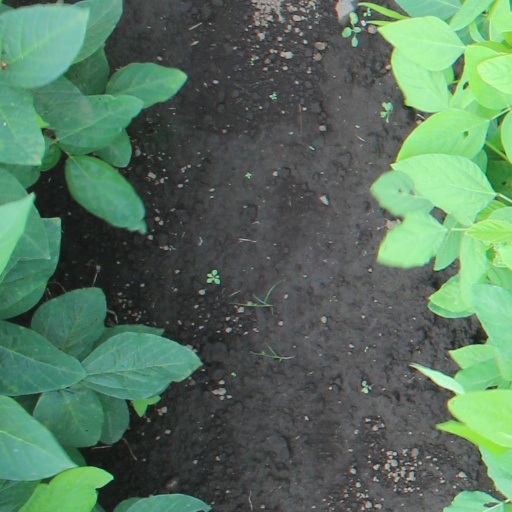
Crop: soybean